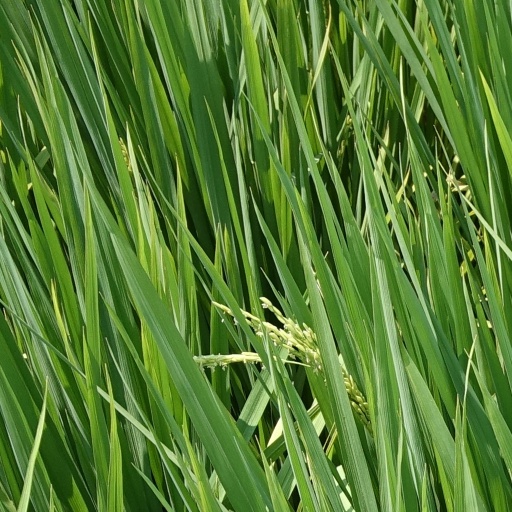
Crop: rice